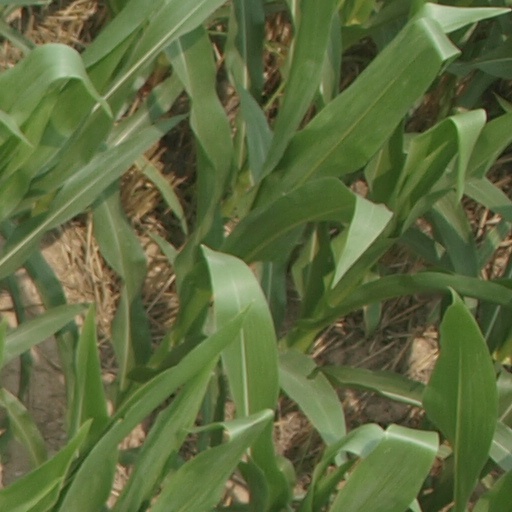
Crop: maize; corn